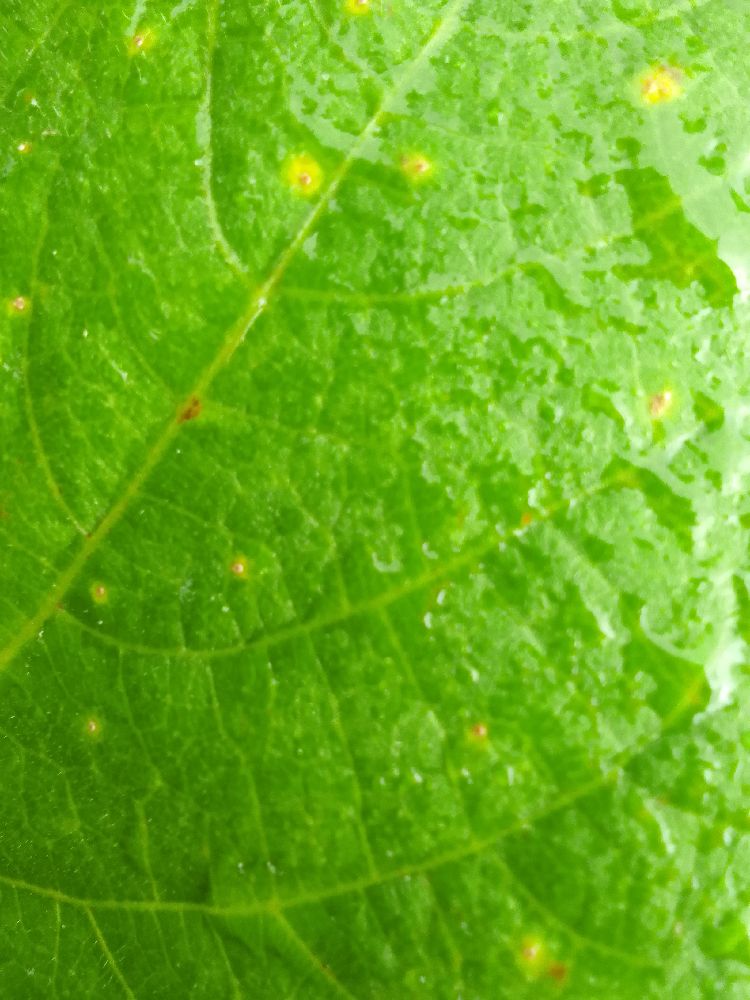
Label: rust